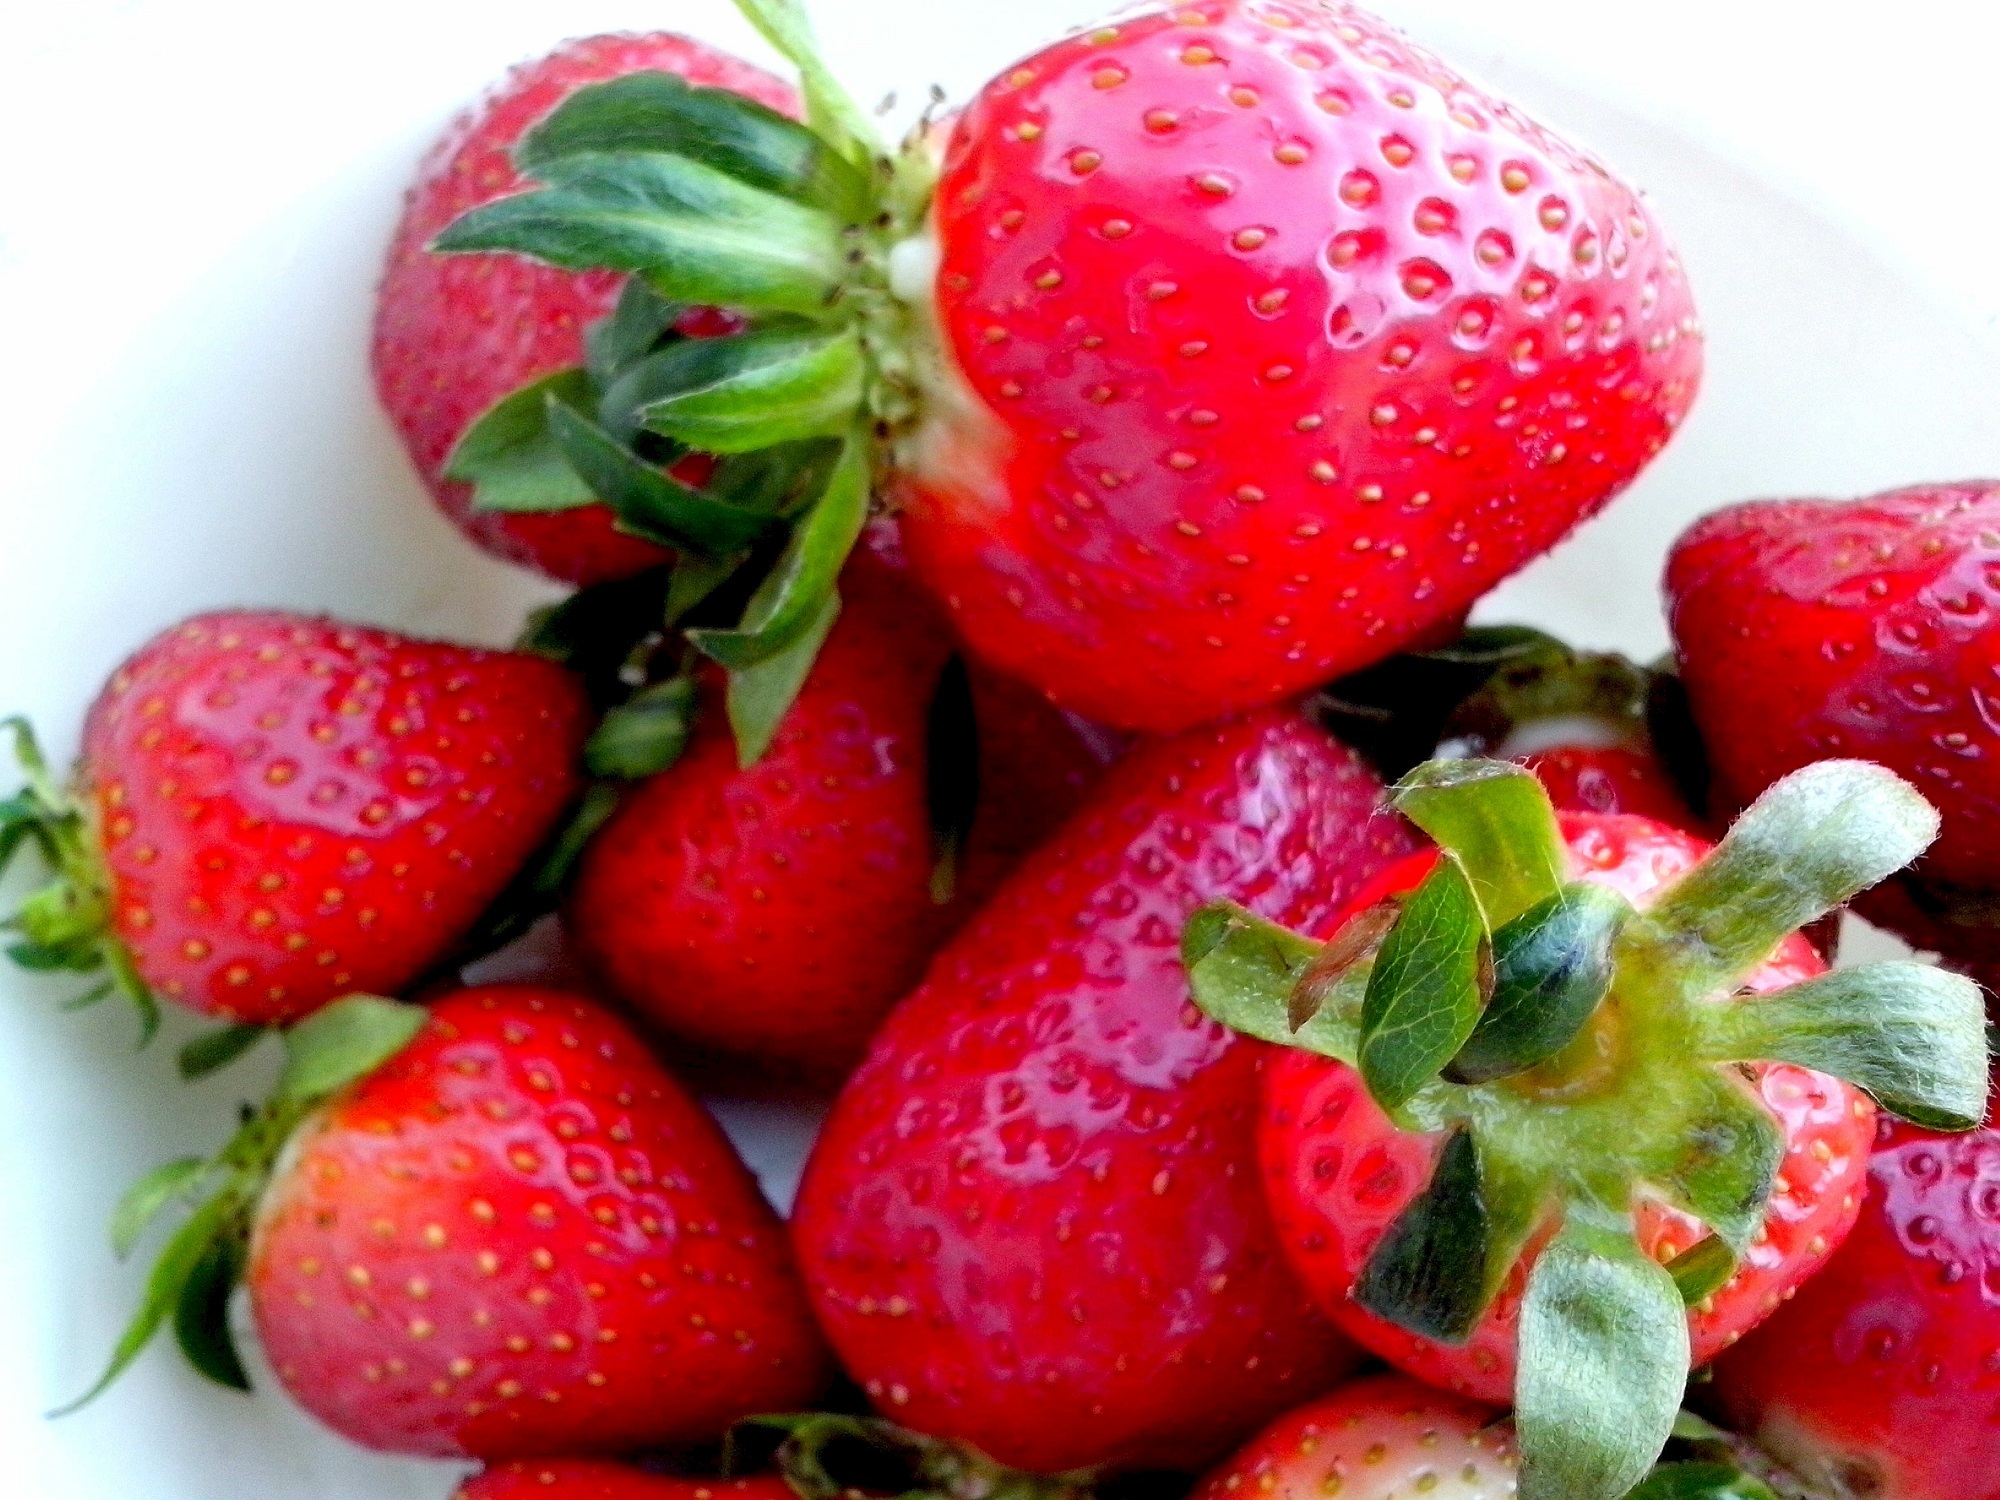
plant, fruit, berry, sweet, ripe, food, red, cooking, ingredient, produce, color, fresh, garden, juicy, healthy, snack, dessert, strawberry, jam, tasty, raw, strawberries, nutritious, frutti di bosco, shortcake